Tokyo

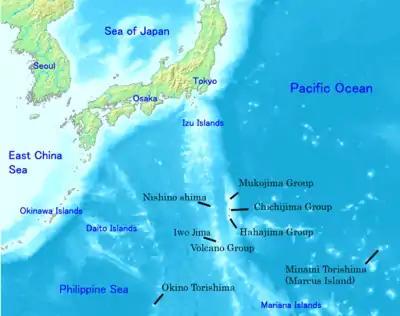
A map of the Ogasawara Islands with black labels

Under Japanese law, the prefecture of Tokyo is designated as a , translated as "metropolis". Tokyo Prefecture is the most populous prefecture and the densest, with ; by geographic area it is the third-smallest, above only Osaka and Kagawa. Its administrative structure is similar to that of Japan's other prefectures. The , which until 1943 constituted the city of Tokyo, are self-governing municipalities, each having a mayor, a council, and the status of a city.